Arena Naucalpan 40th Anniversary Show

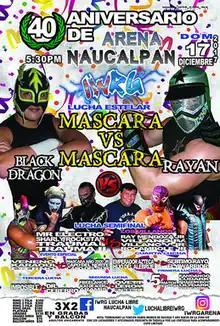
Official poster for the event

The Arena Naucalpan 40th Anniversary Show was a major annual professional wrestling event produced by Mexican professional wrestling promotion International Wrestling Revolution Group (IWRG), which took place on December 17, 2017 in Arena Naucalpan, Naucalpan, State of Mexico, Mexico. The show celebrated the 40th Anniversary of the construction of Arena Naucalpan, IWRG's main venue.